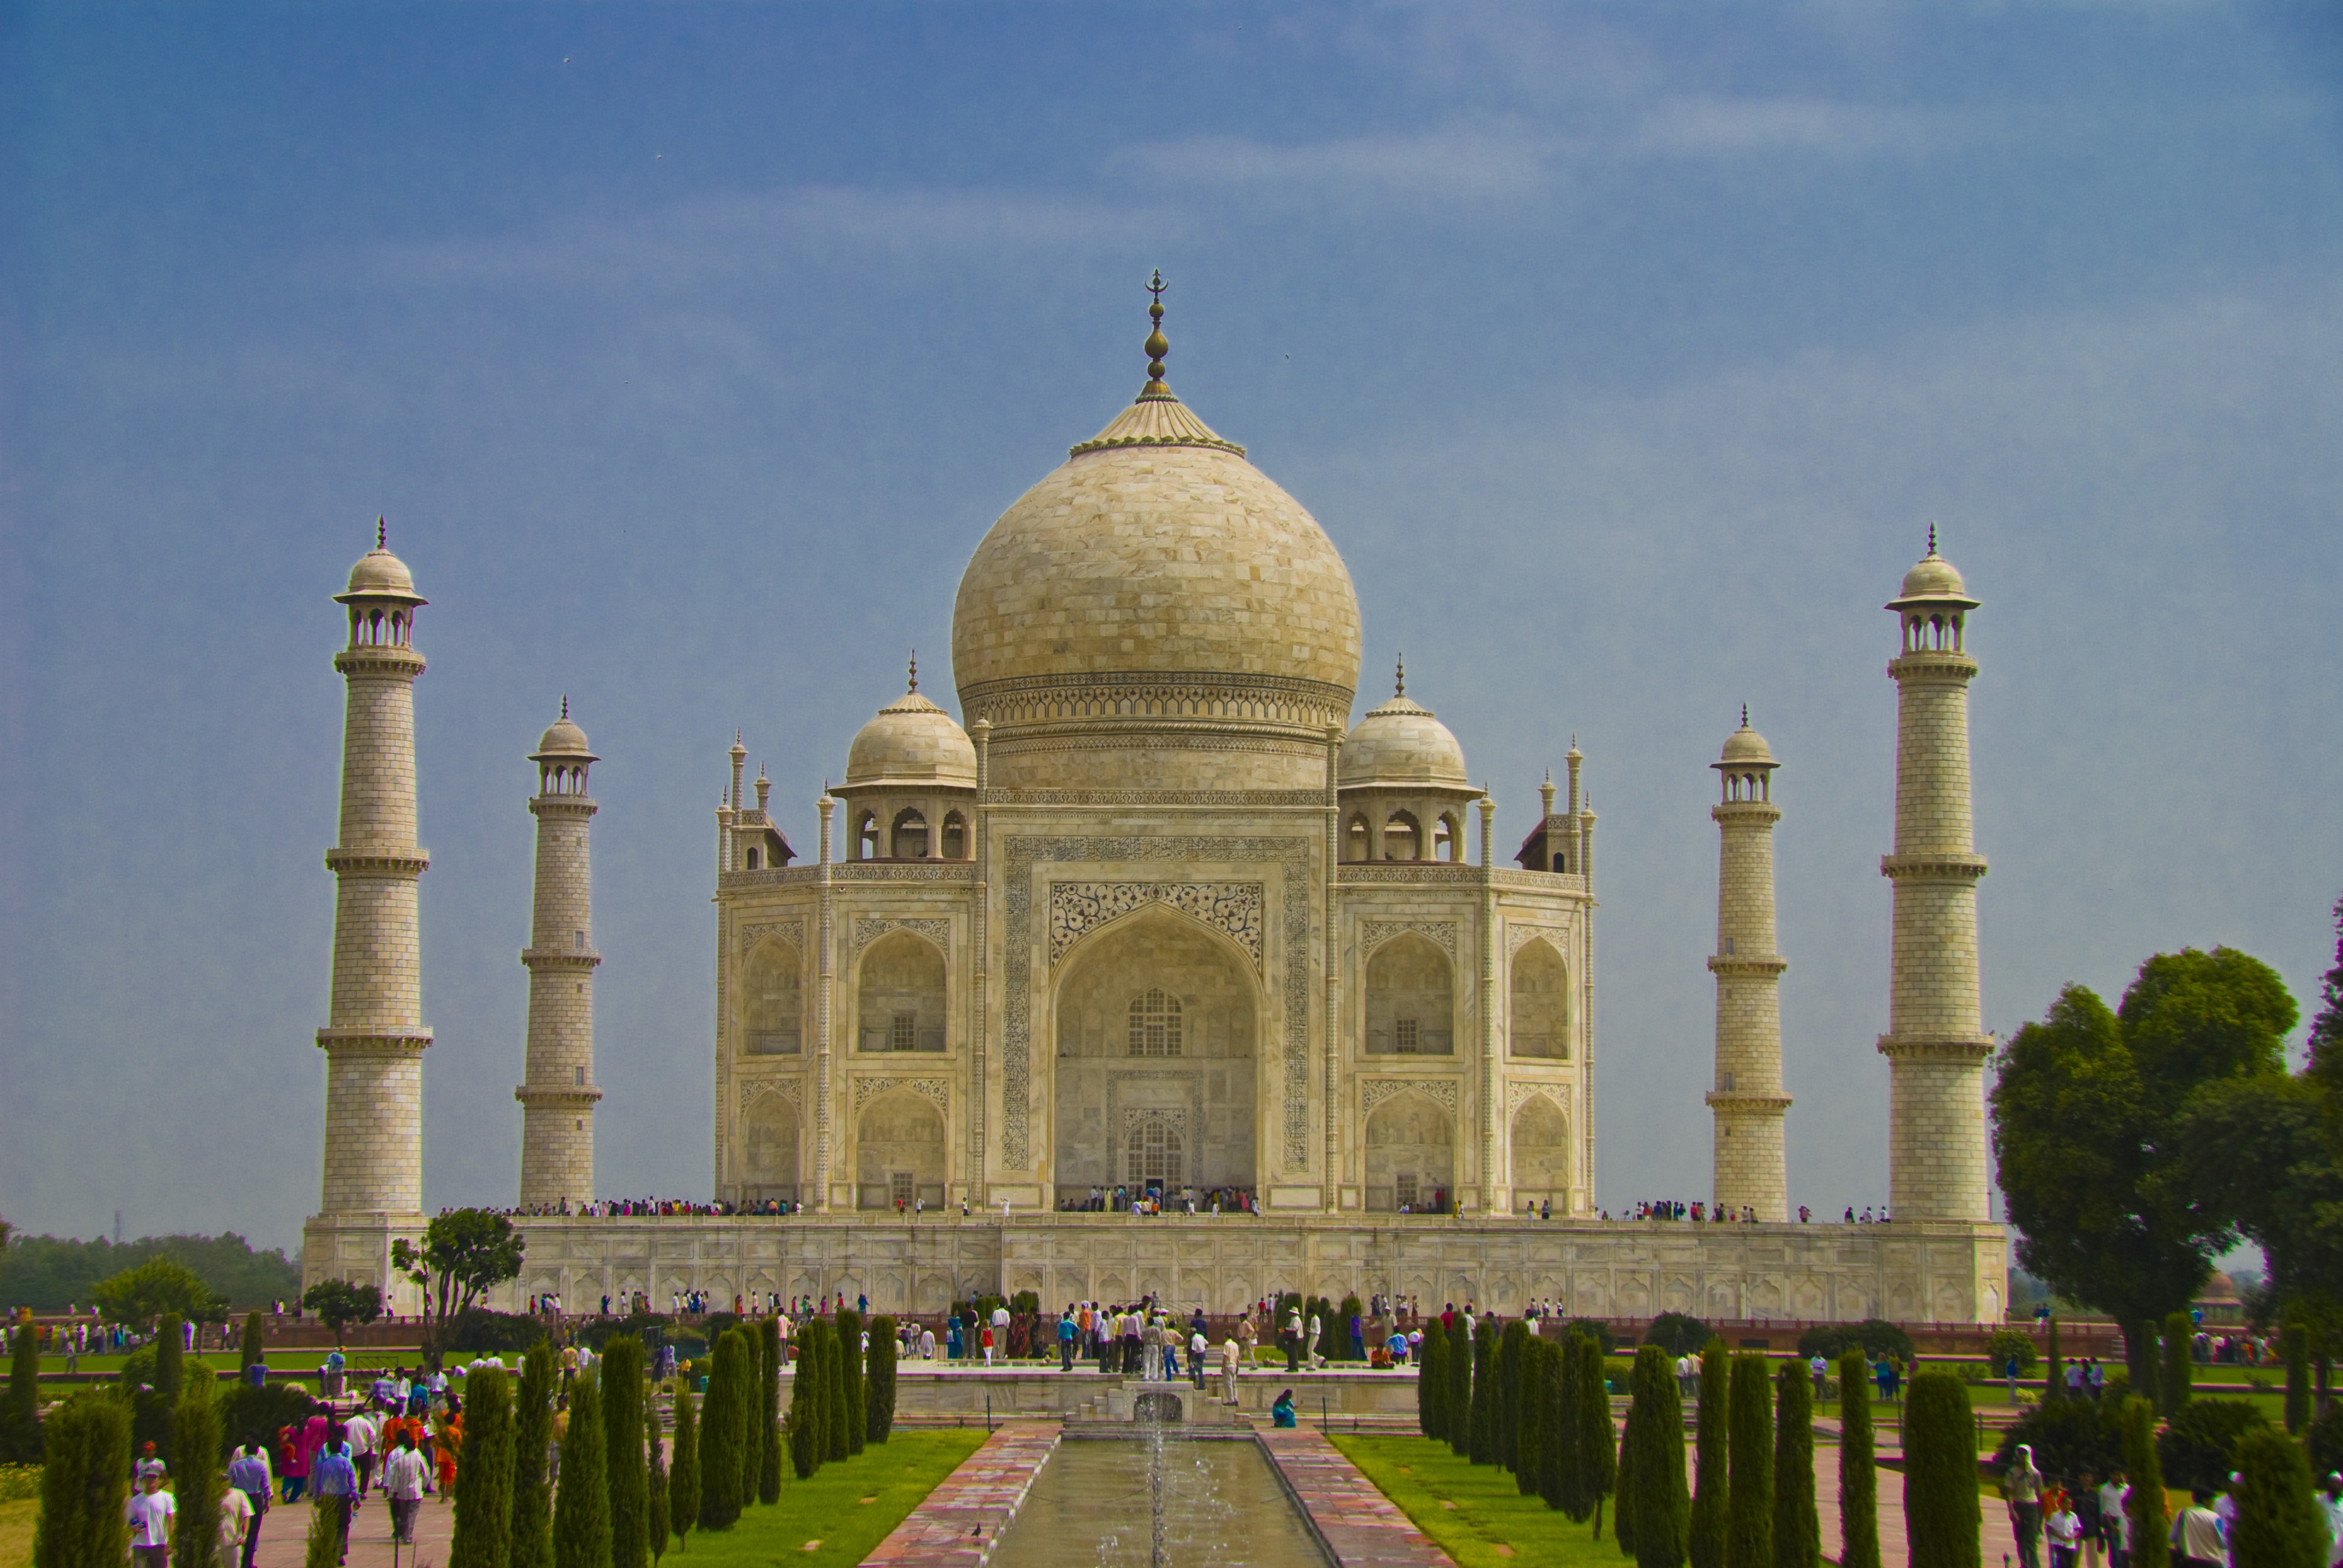
tree, sky, palace, monument, travel, daytime, arch, column, landmark, facade, tourism, place of worship, taj mahal, memorial, symmetry, mosque, history, india, tourist attraction, basilica, dome, tomb, agra, mausoleum, ancient rome, archaeological site, unesco world heritage site, historic site, ancient history, byzantine architecture, wonders of the world